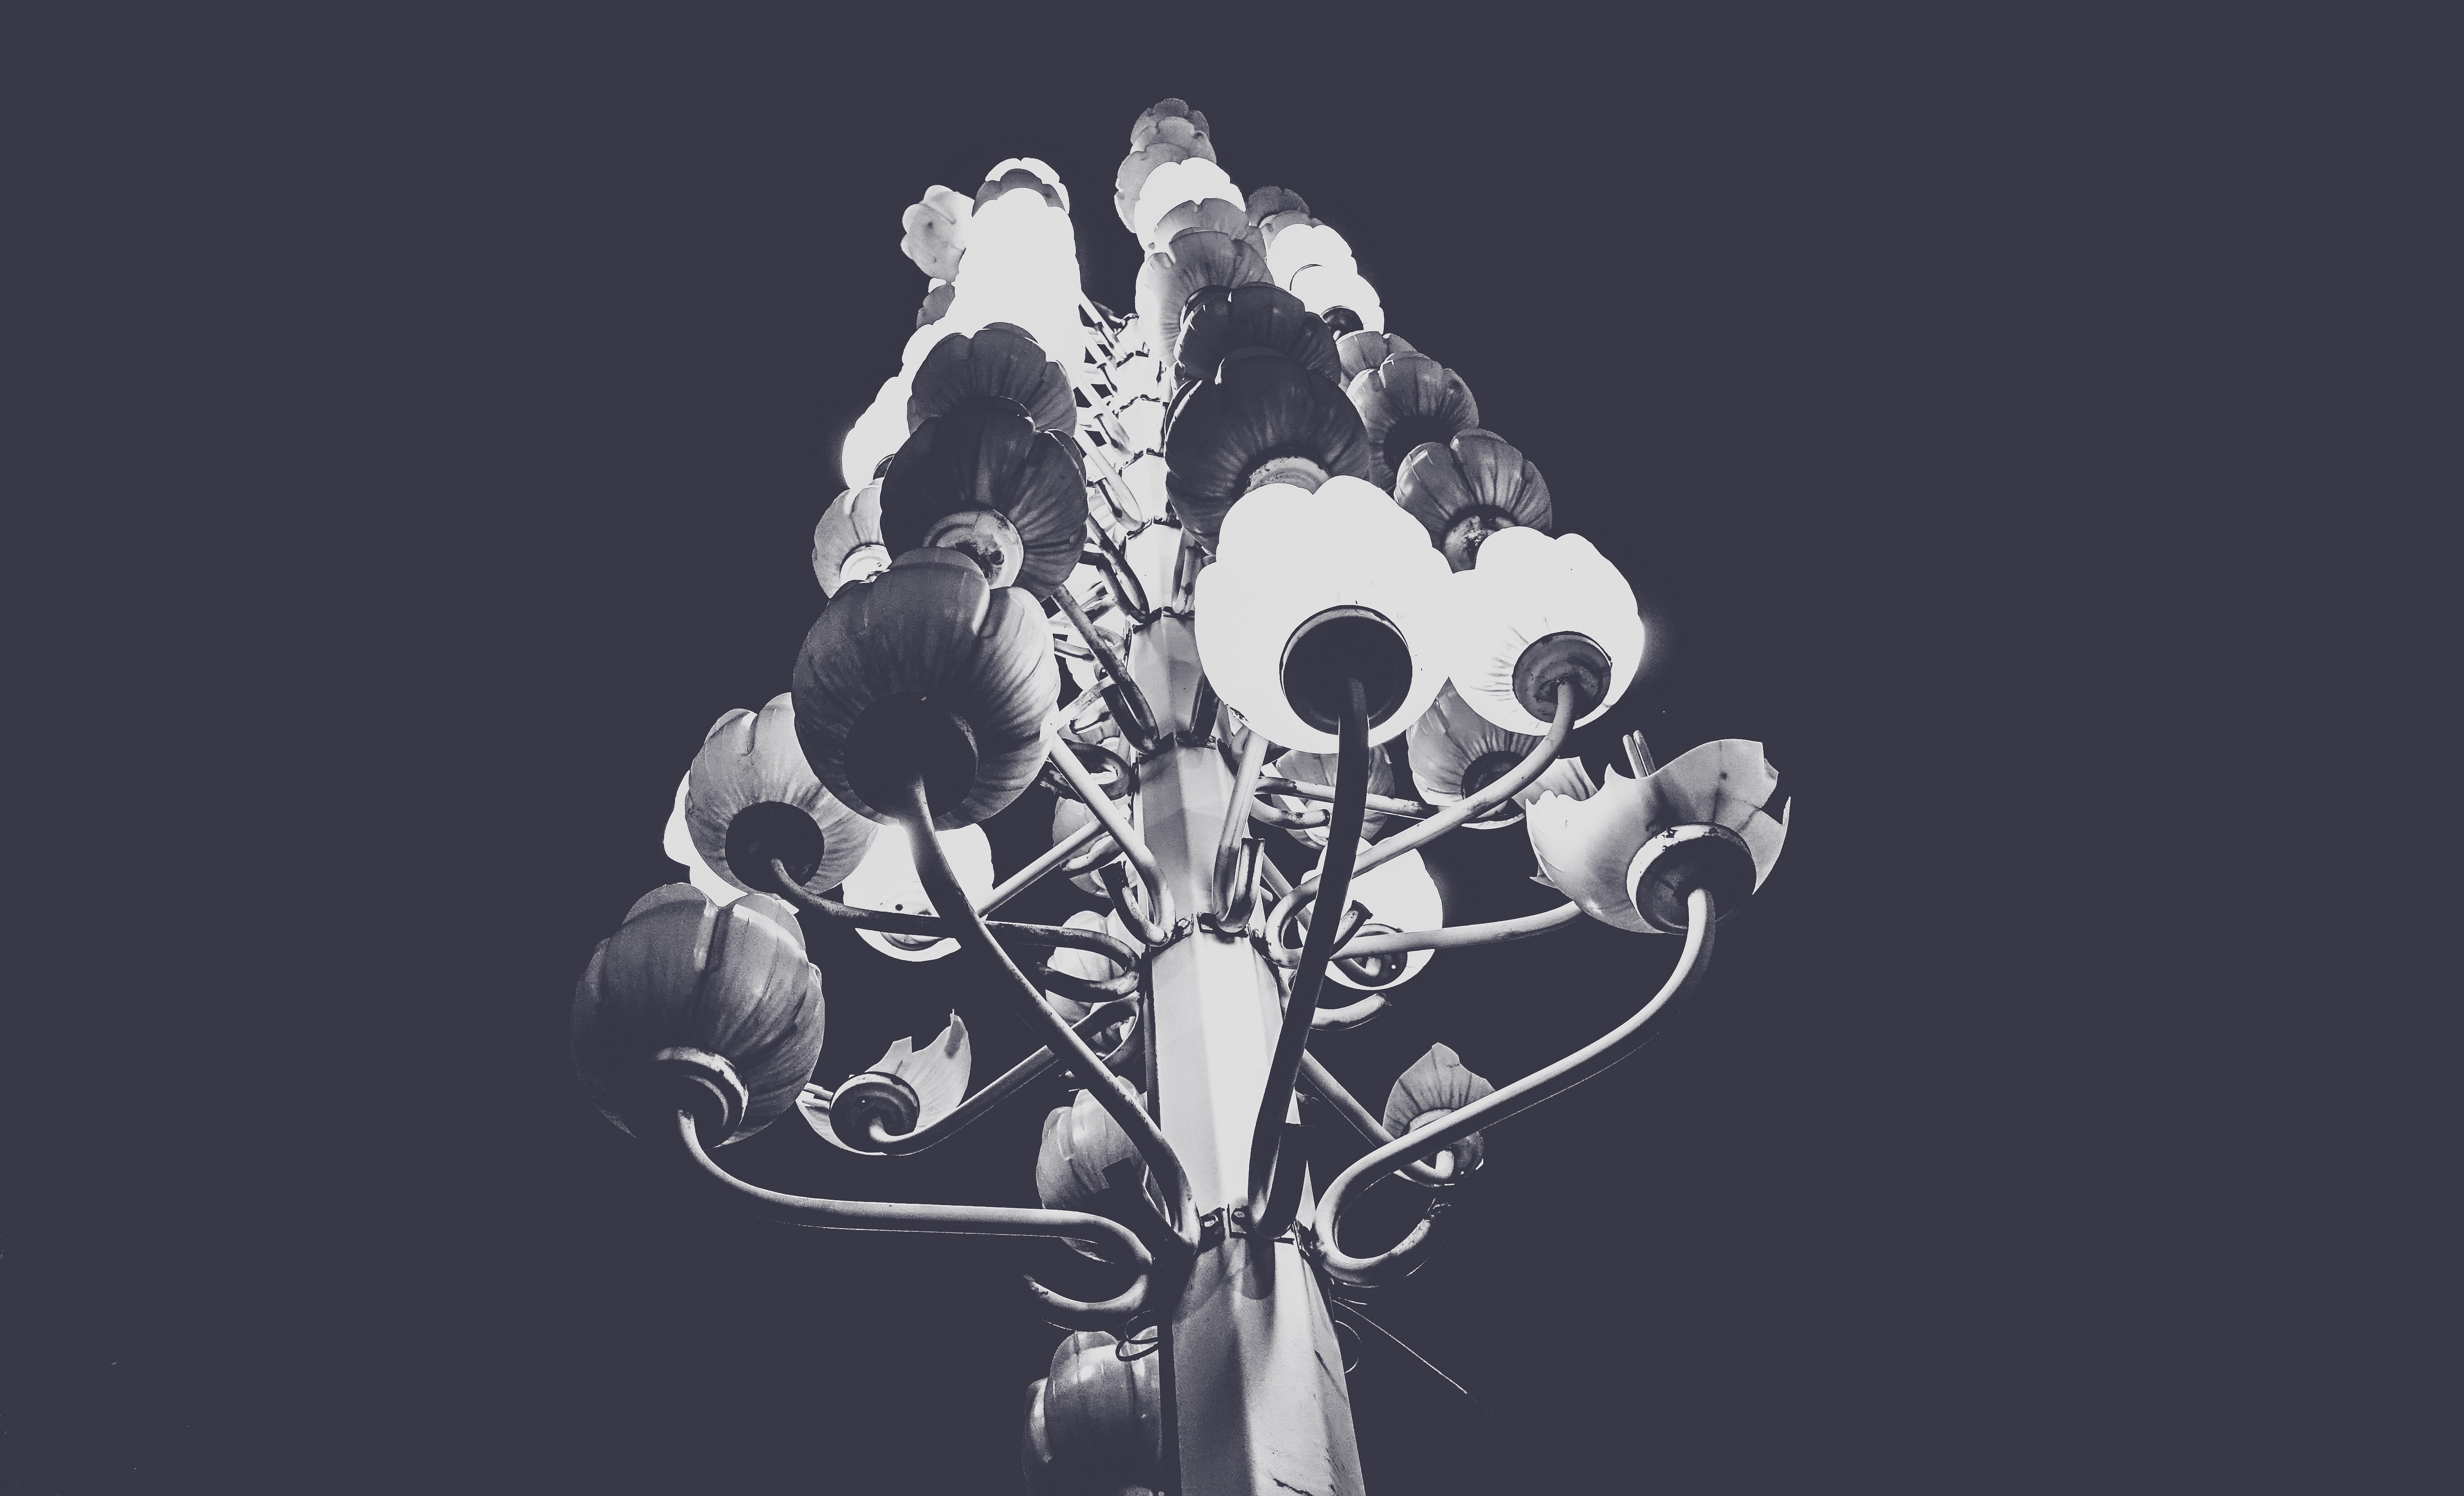
black and white, monochrome, font, sketch, illustration, organ, monochrome photography